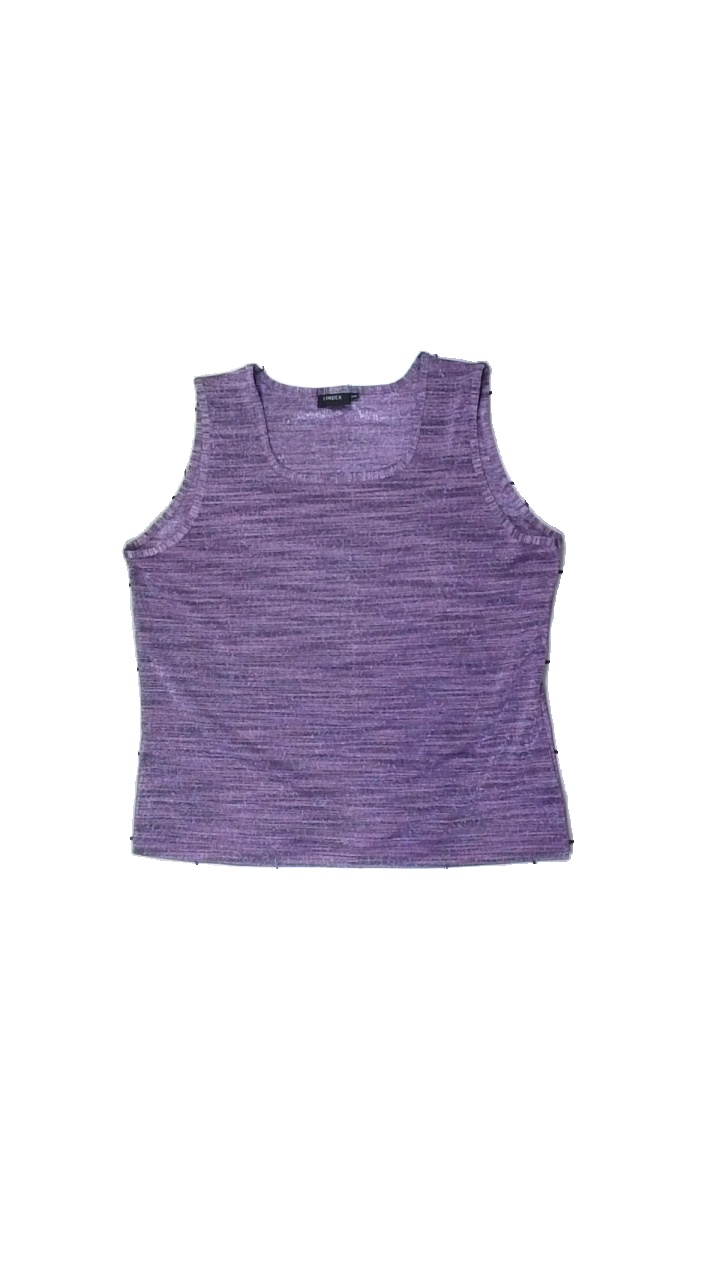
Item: Tank Top (Ladies)
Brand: Lindex
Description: lila och svart linne med glitter över hela.
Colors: Purple, Black
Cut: Regular
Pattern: Glitter
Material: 100% polyester
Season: All
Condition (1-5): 5
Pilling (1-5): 5
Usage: Reuse
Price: <50